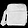
Label: Bag